William D. Boyce

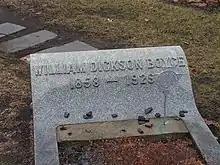
Grave of William D. Boyce

Boyce was recognized with the Silver Buffalo Award in 1926, the first year it was awarded, for his efforts in starting the BSA. He was the third recipient, after Baden-Powell and the Unknown Scout. During the BSA's 50th anniversary in 1960, 15,000 Scouts and several of Boyce's descendants gathered in Ottawa for a Boyce Memorial weekend. Illinois governor William Stratton delivered the key address and Bridge Street was renamed Boyce Memorial Drive. In 1985, about 2,500 Scouts attended a 75th anniversary pilgrimage in Ottawa, attended by his last surviving child, Virginia, and the Union League of Chicago named Boyce its first Hall of Fame member. Boyce had been a member from 1891 until he died. On December 6, 1997, a Scouting museum opened in Ottawa. The W. D. Boyce Council of the BSA is named in his honor. A Pennsylvania State Historical Marker located on Boyce Campus of Community College of Allegheny County in Monroeville, Pennsylvania, recognizes his achievements to Scouting. Not far from the marker is a county park, Boyce Park, that was named for him. A medallion of Boyce is near the White House as part of The Extra Mile – Points of Light Volunteer Pathway. In 2005, the BSA introduced the William D. Boyce New Unit Organization Award, presented to the organizer of any new Scouting unit.